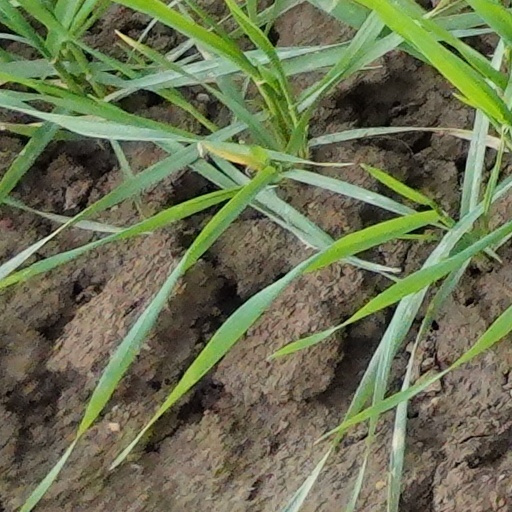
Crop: wheat